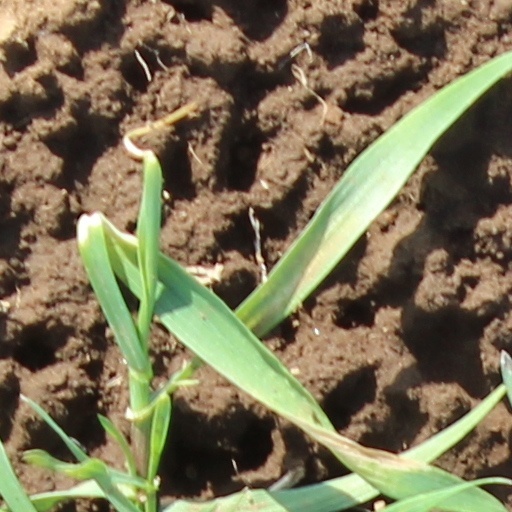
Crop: wheat